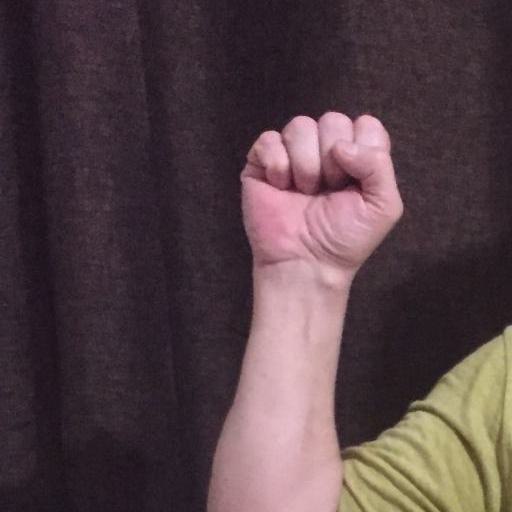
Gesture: fist